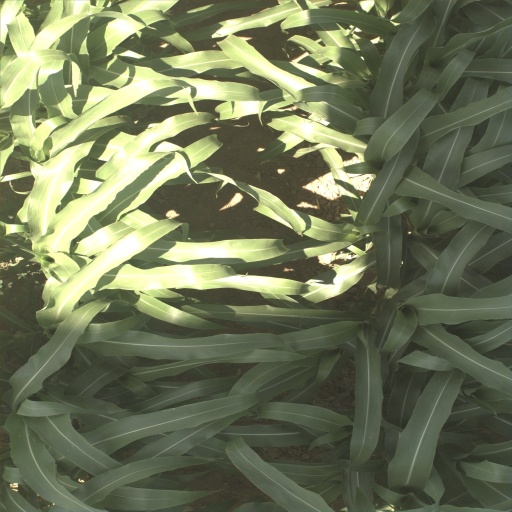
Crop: sorghum